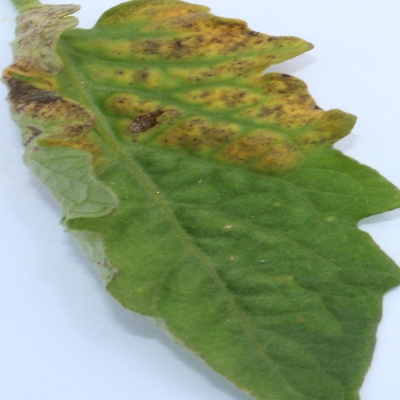
Crop: Tomato
Condition: leaf blight